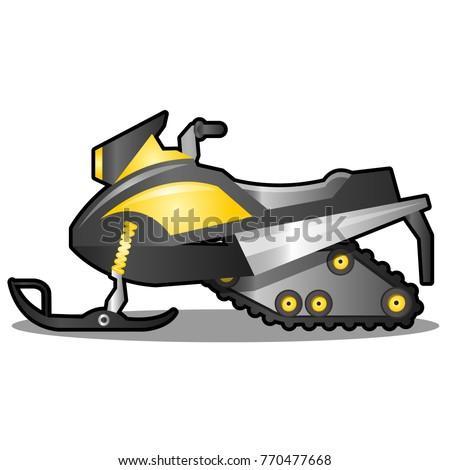
snowmobile isolated on white background .